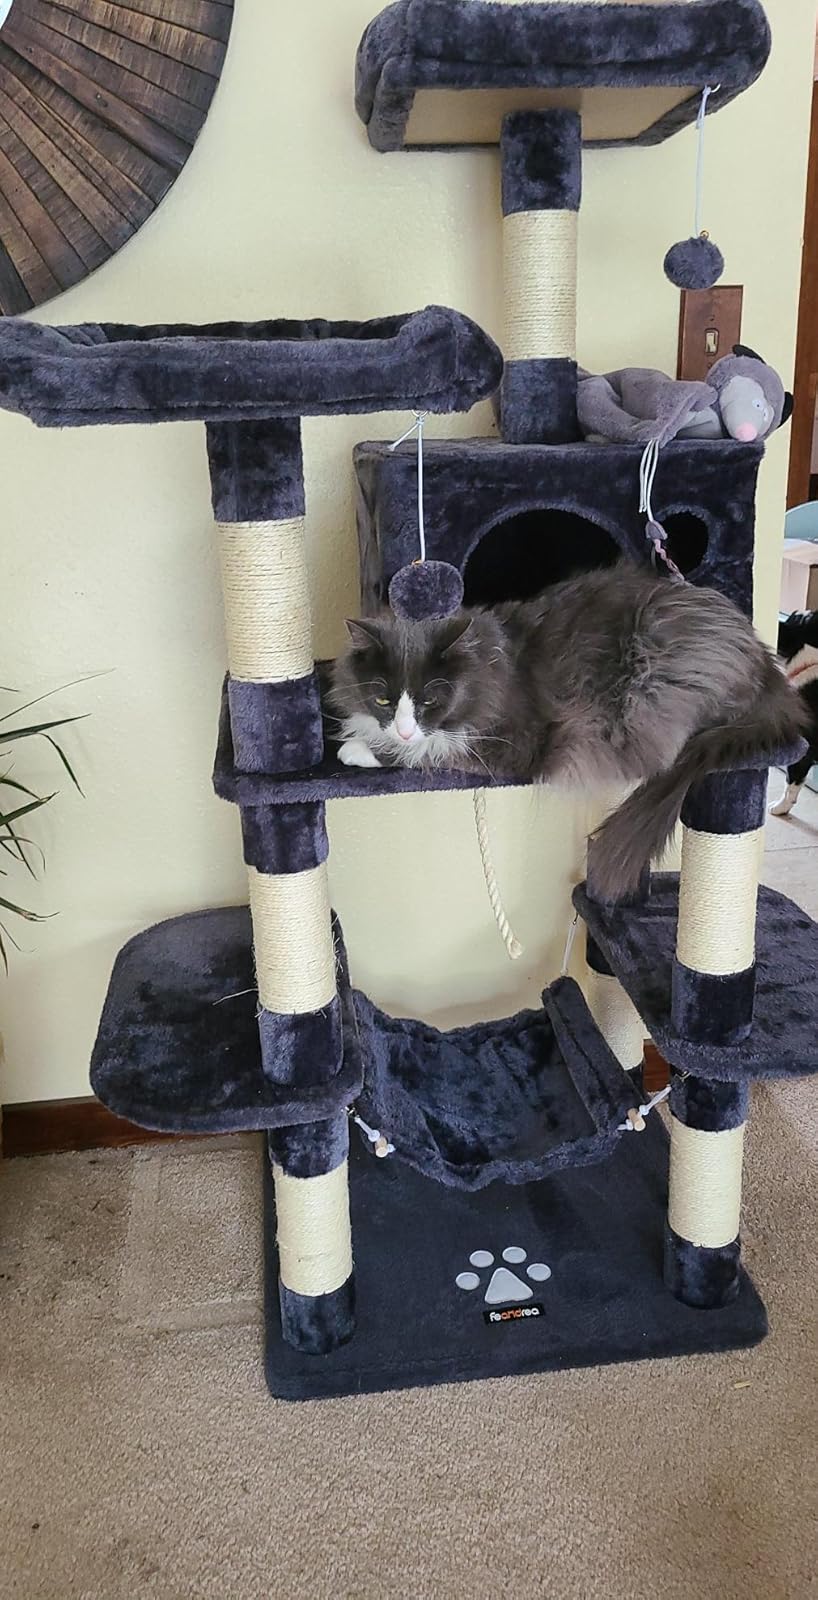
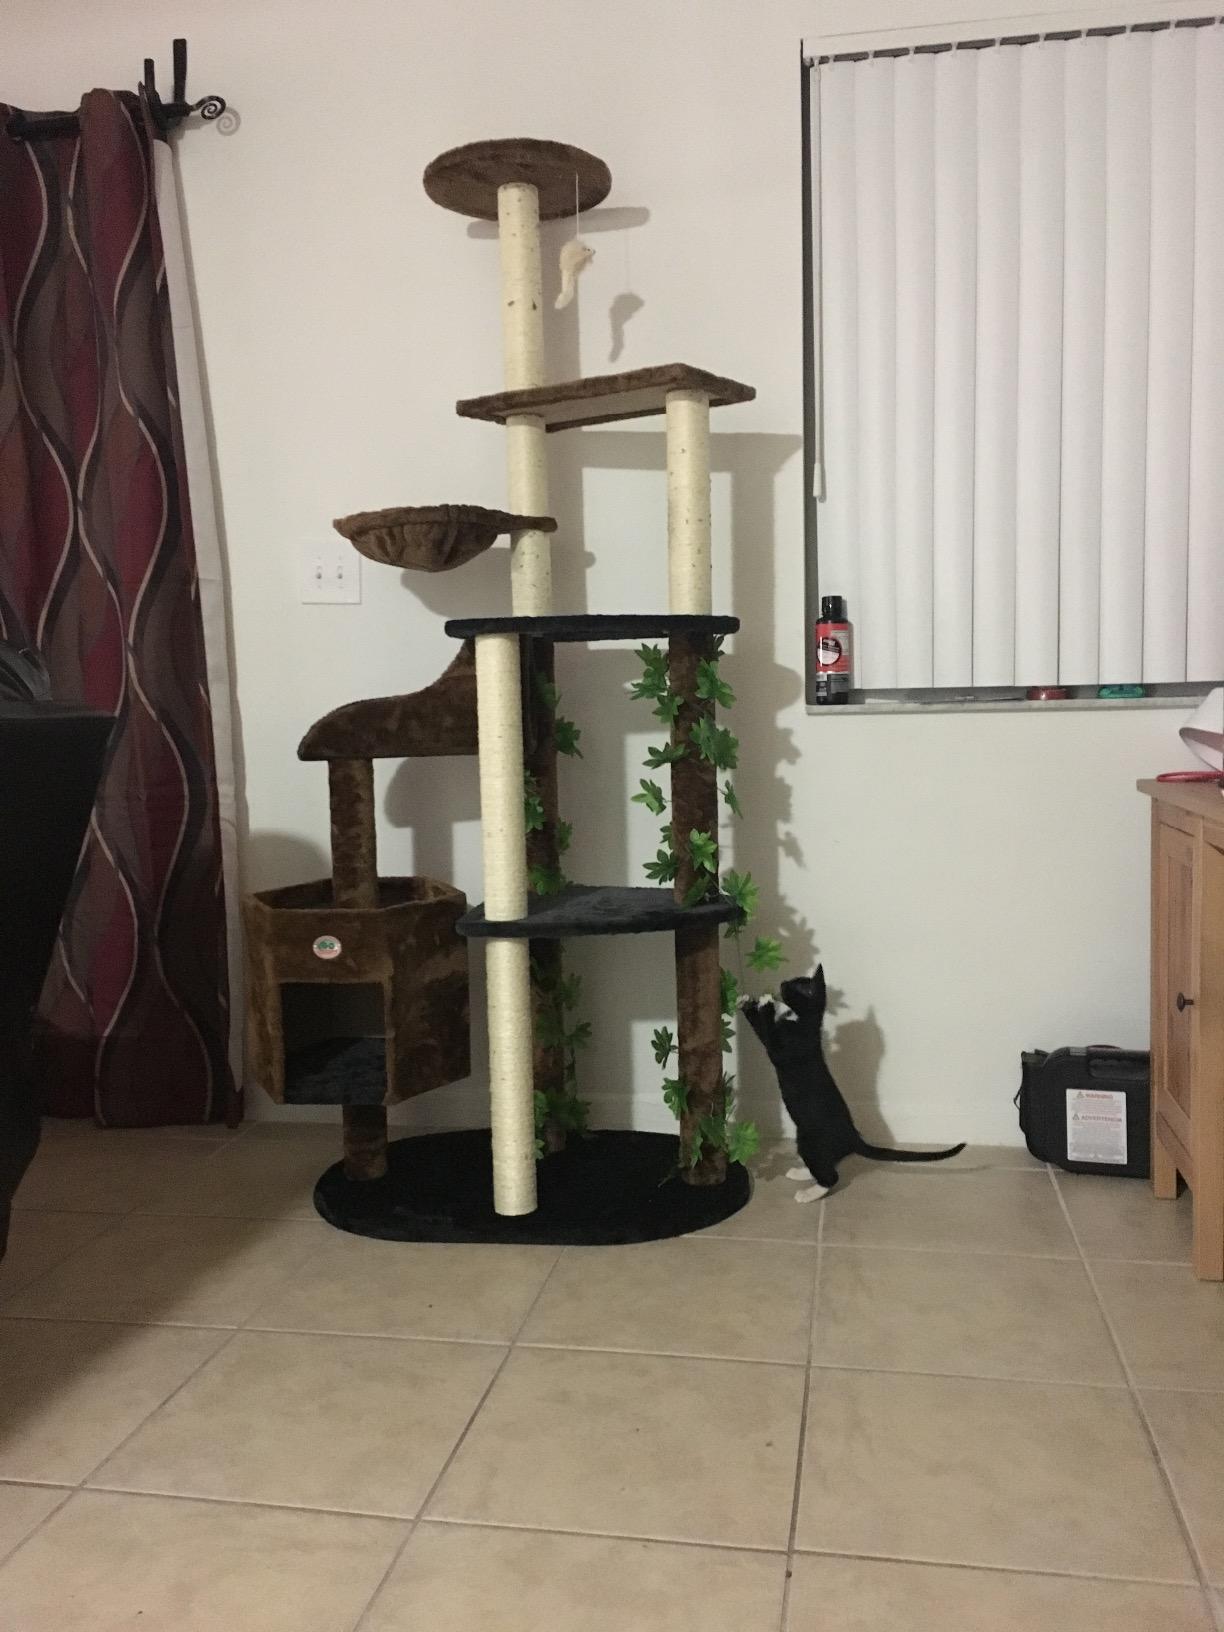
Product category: items_cat tree
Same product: no